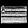
Label: Bag